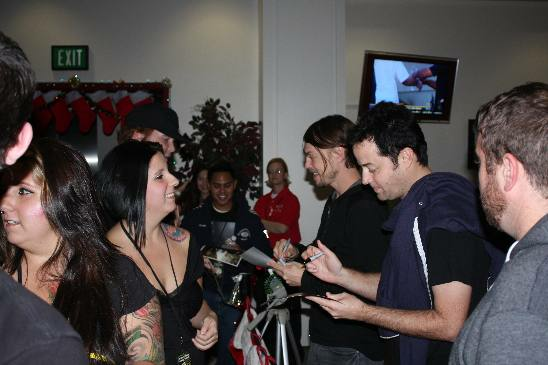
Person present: Yes